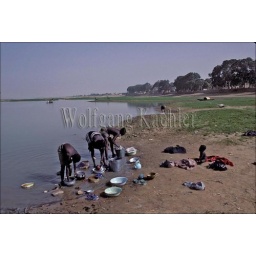
Mali, mopti, bani river, local girls washing dishes and laundry in river